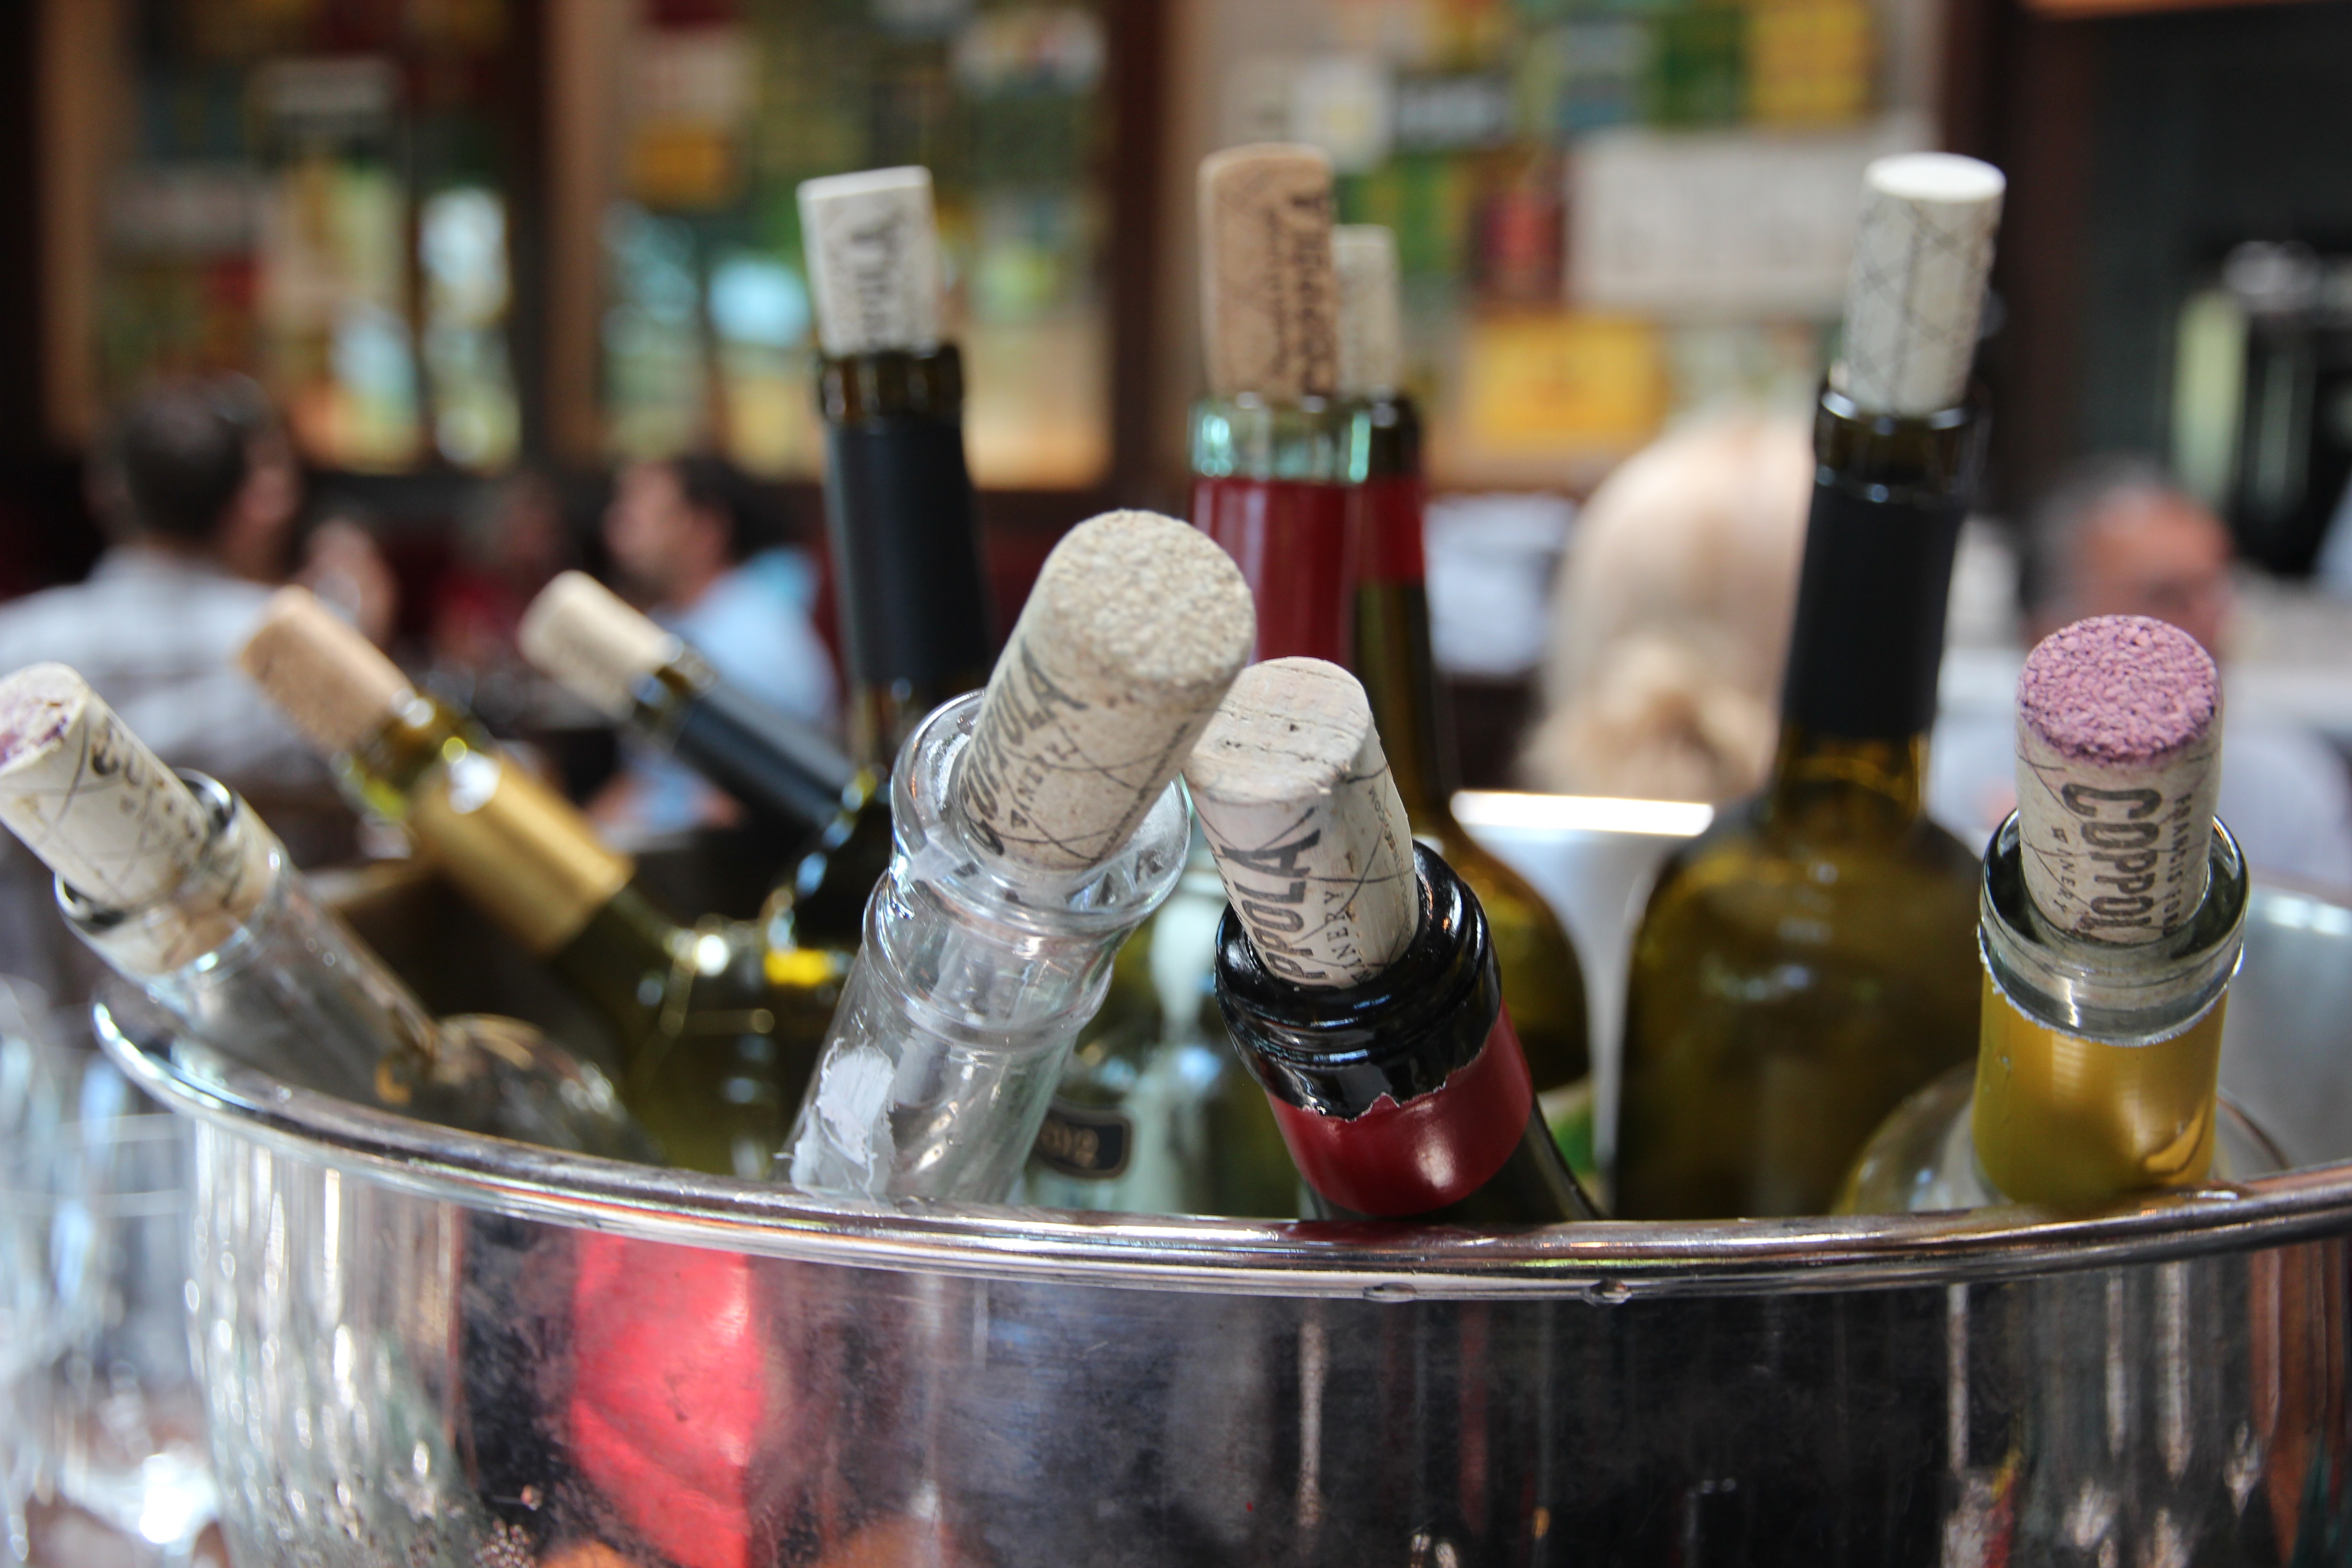
wine, bar, food, drink, sense